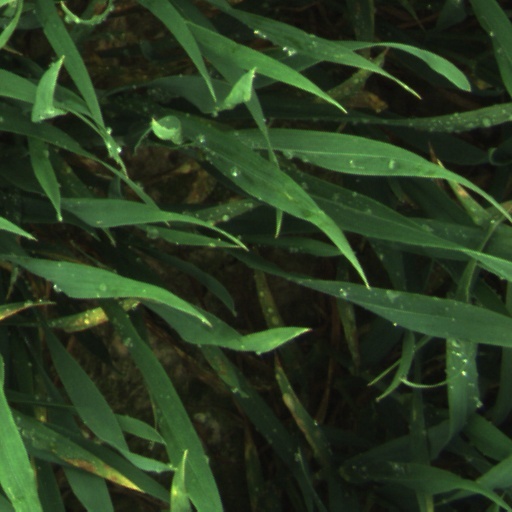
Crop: wheat